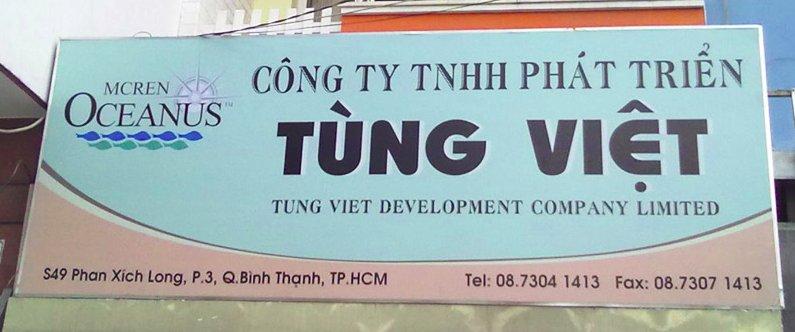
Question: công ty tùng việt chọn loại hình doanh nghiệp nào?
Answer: công ty tùng việt chọn loại hình doanh nghiệp công ty tnhh